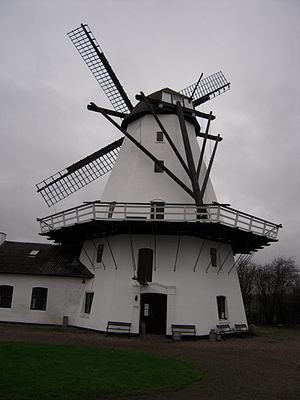
Tårnmølle / Historie
Sillerup Mølle er en af de få ottekantede tårnmøller i Danmark
En Tårnmølle er en vindmølletype, opført i sten og med cirkelformet eller tilnærmelsesvis cirkelformet grundplan. Formgivningen er optimal i forhold til vingernes passage forbi møllekroppen, som er udformet som en kegle. Typen er omtalt i litteraturen siden 1295, hvor den optræder i et værk af Stephen de Pencastor fra Dover, mens den ældste illustration er fra 1390. De tidlige eksempler vat typisk en del af et fæstningsværk og havde fast tag som stubmøllerne. Eksempler herpå findes bl.a. i Yorkshire og Buckinghamshire. I Holland findes der optegnelser over 7 møller af denne type i 1407.